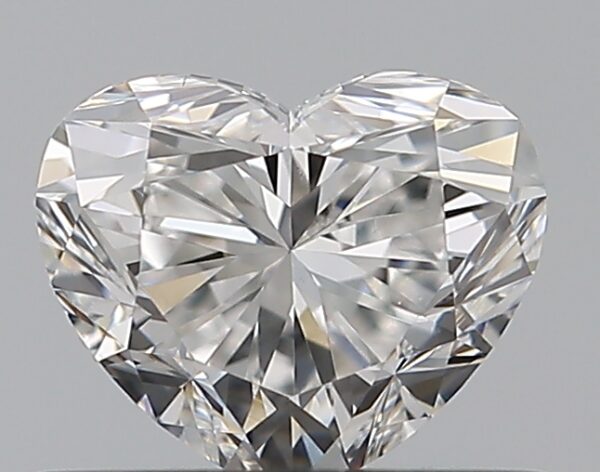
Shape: heart
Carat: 0.5
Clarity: VS1
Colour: E
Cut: EX
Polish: EX
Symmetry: VG
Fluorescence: N
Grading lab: GIA
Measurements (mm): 4.56 x 5.42 x 3.28